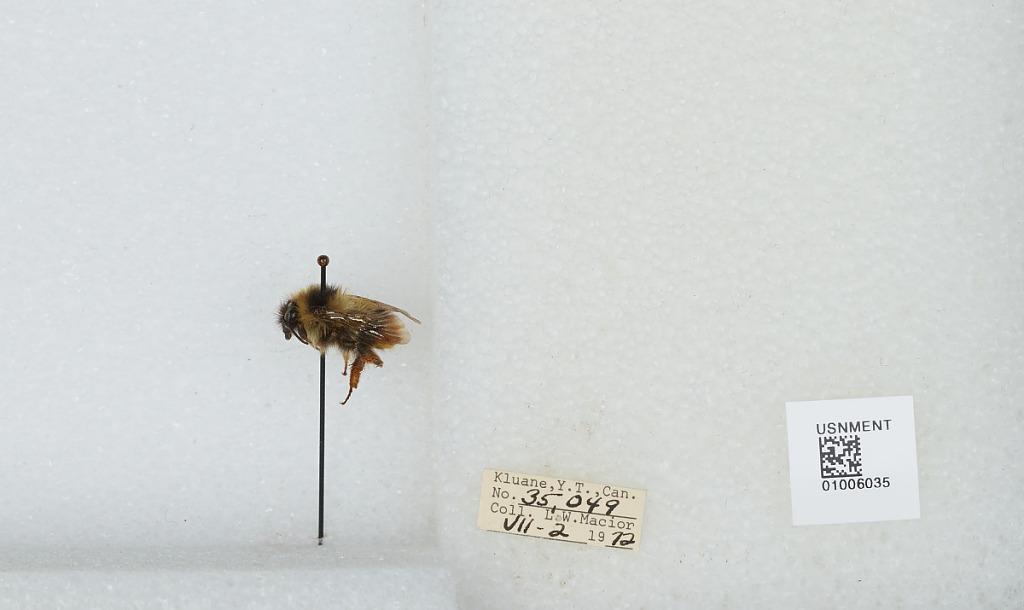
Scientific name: Bombus (Pyrobombus) frigidus Smith
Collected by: L. Macior
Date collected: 1972-7-2
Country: Canada
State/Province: Yukon Territory
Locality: Kluane
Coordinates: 60.75, -139.5